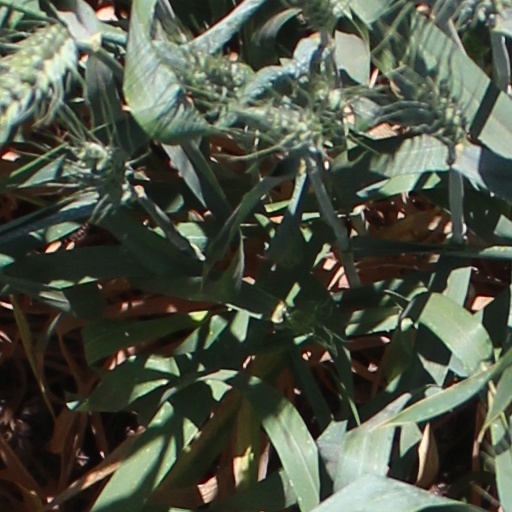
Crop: wheat